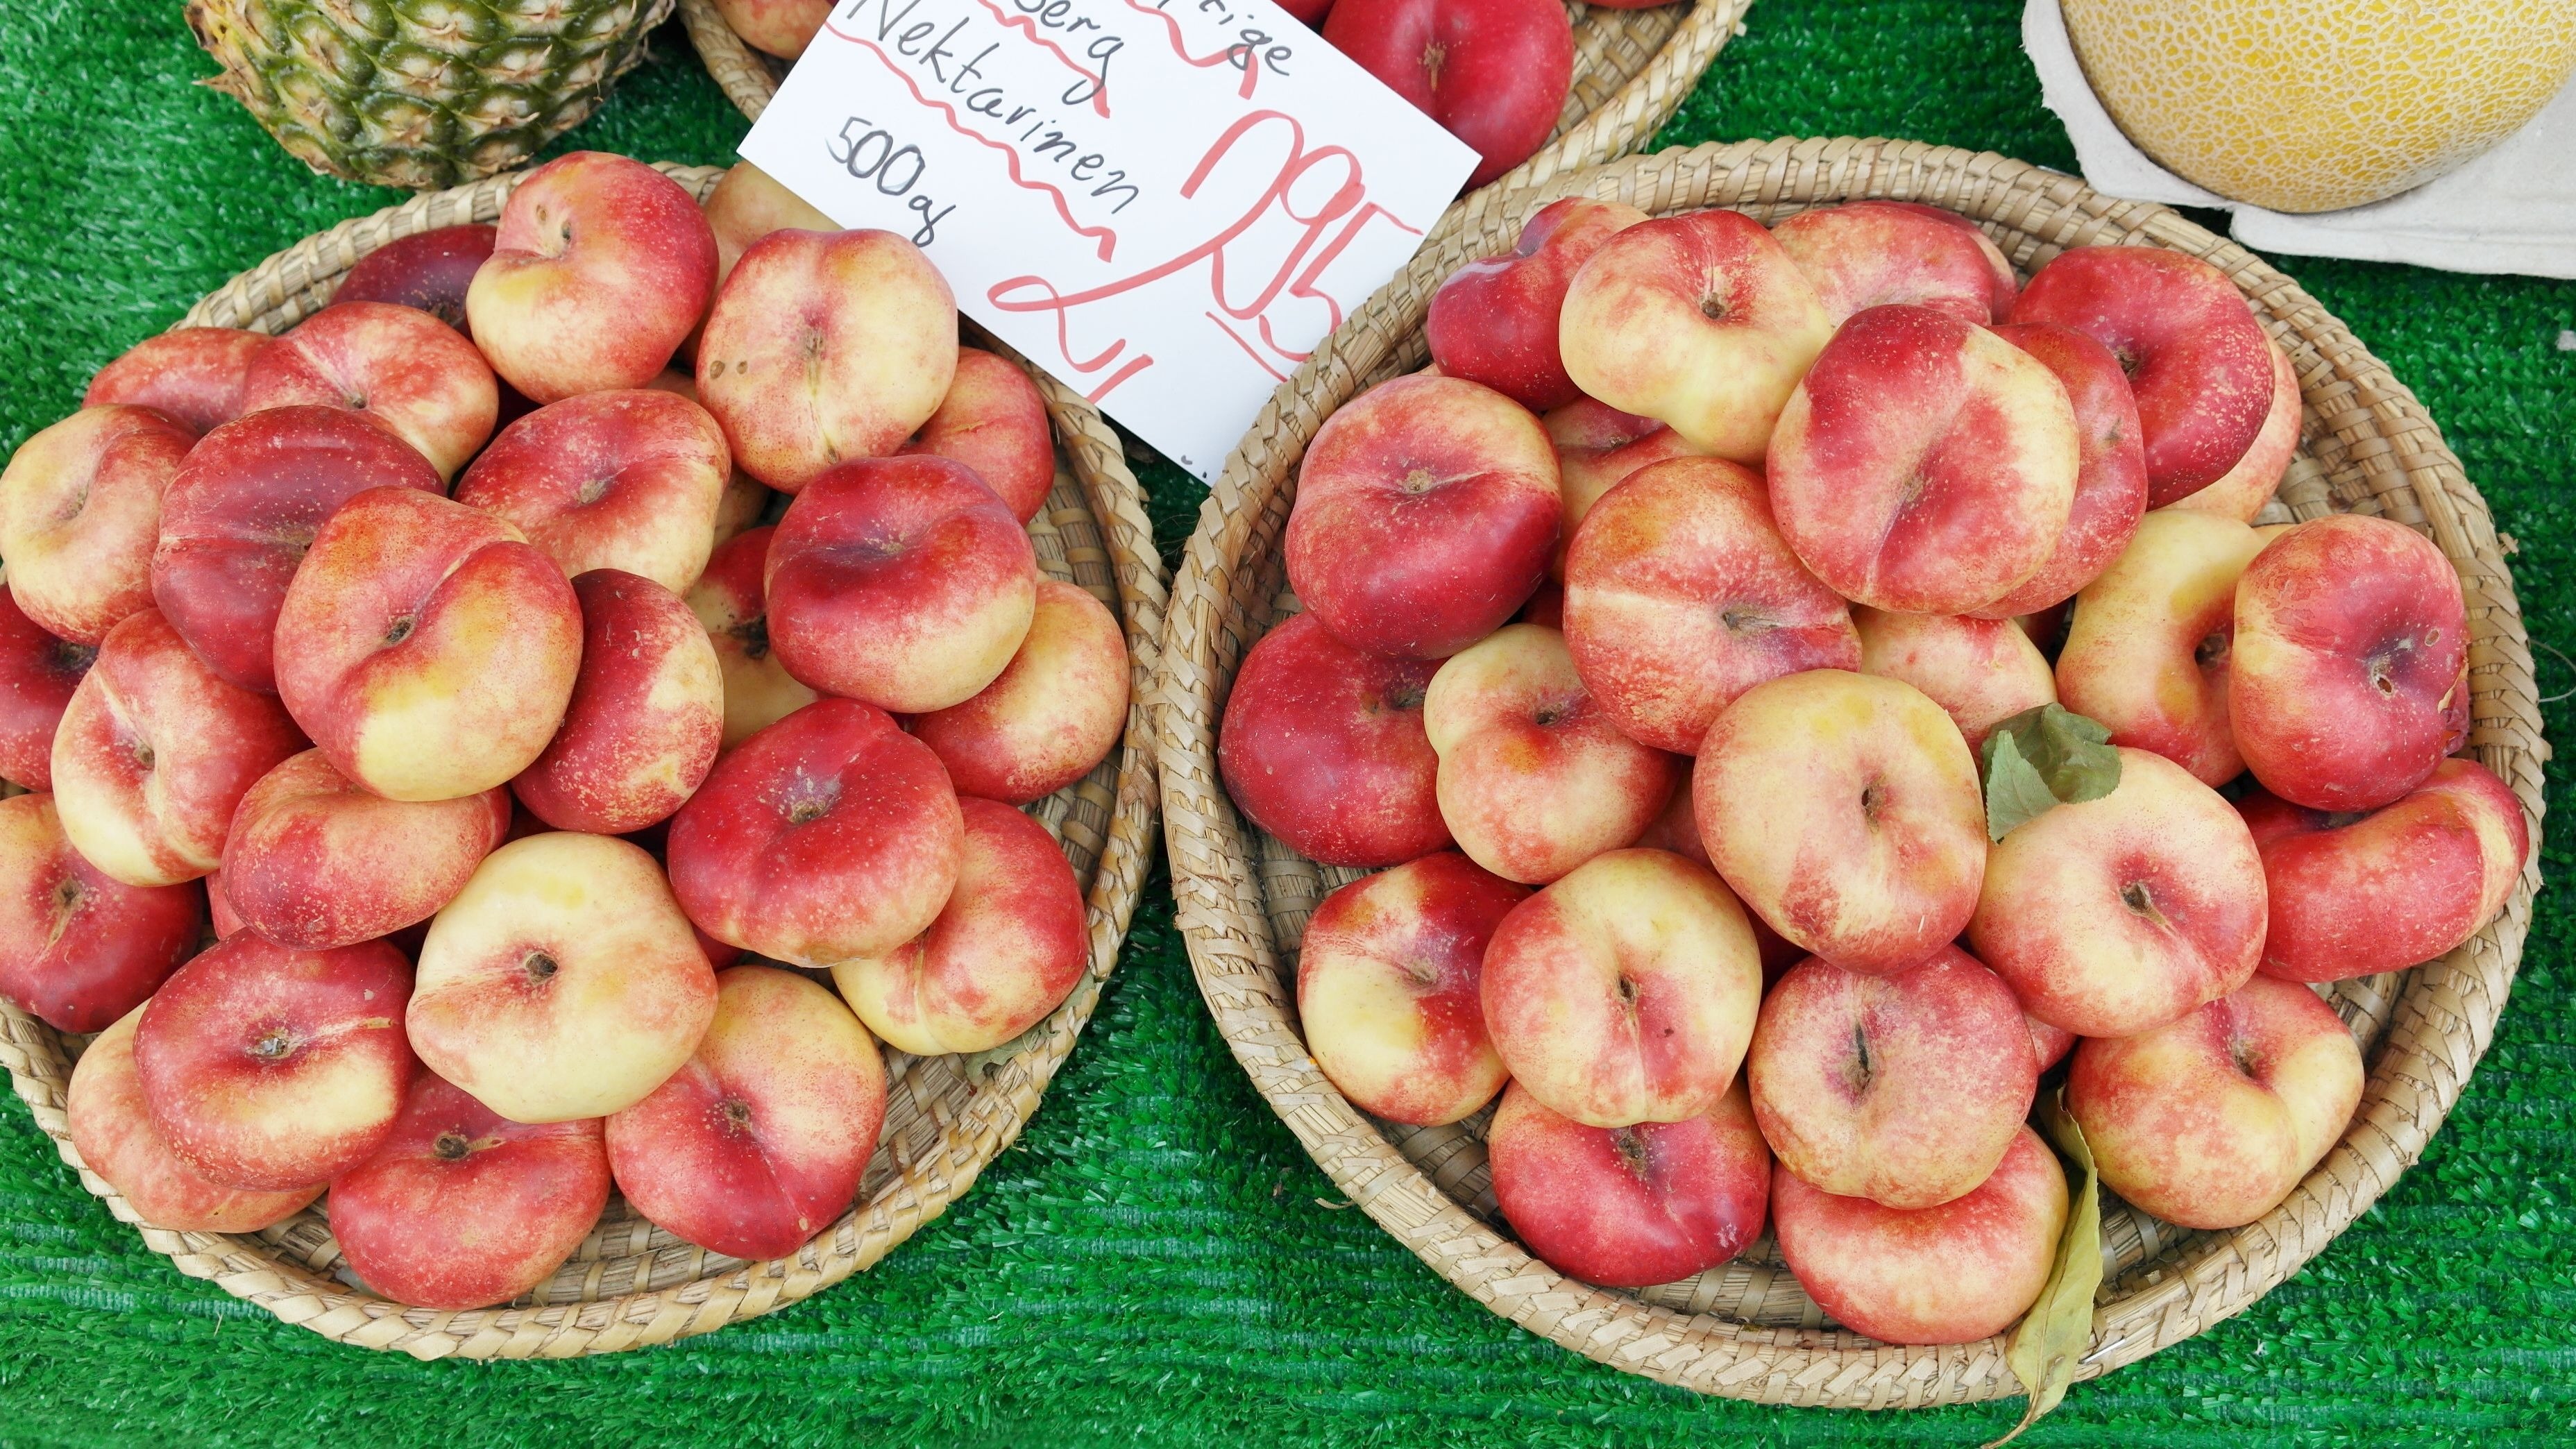
apple, plant, fruit, summer, food, produce, healthy, peach, nectarines, flowering plant, rose family, land plant, rose order, vineyard nectarines